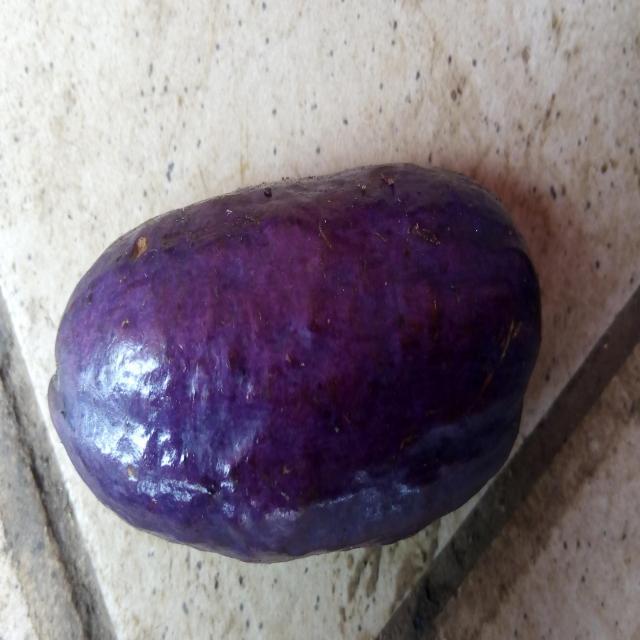
Plum grade: unaffected